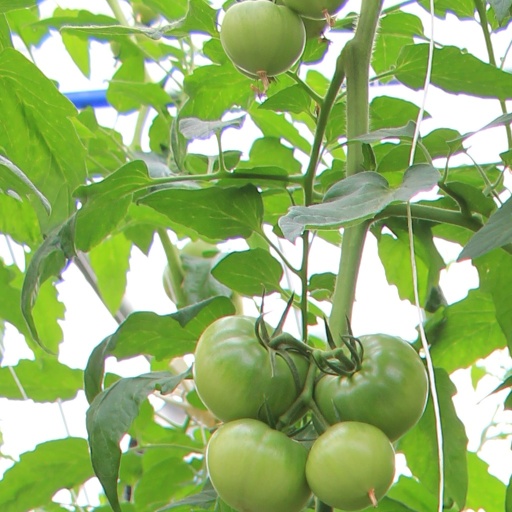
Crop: tomato